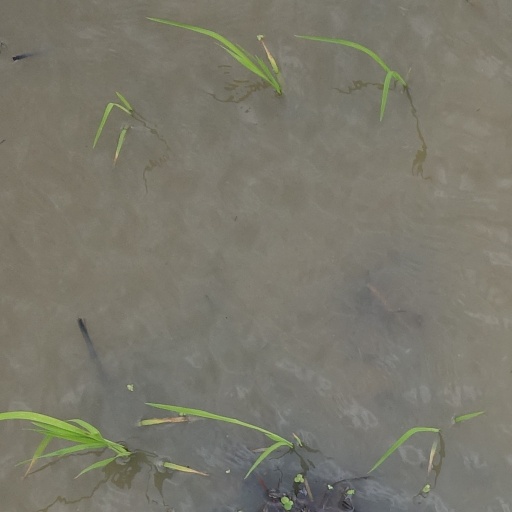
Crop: rice